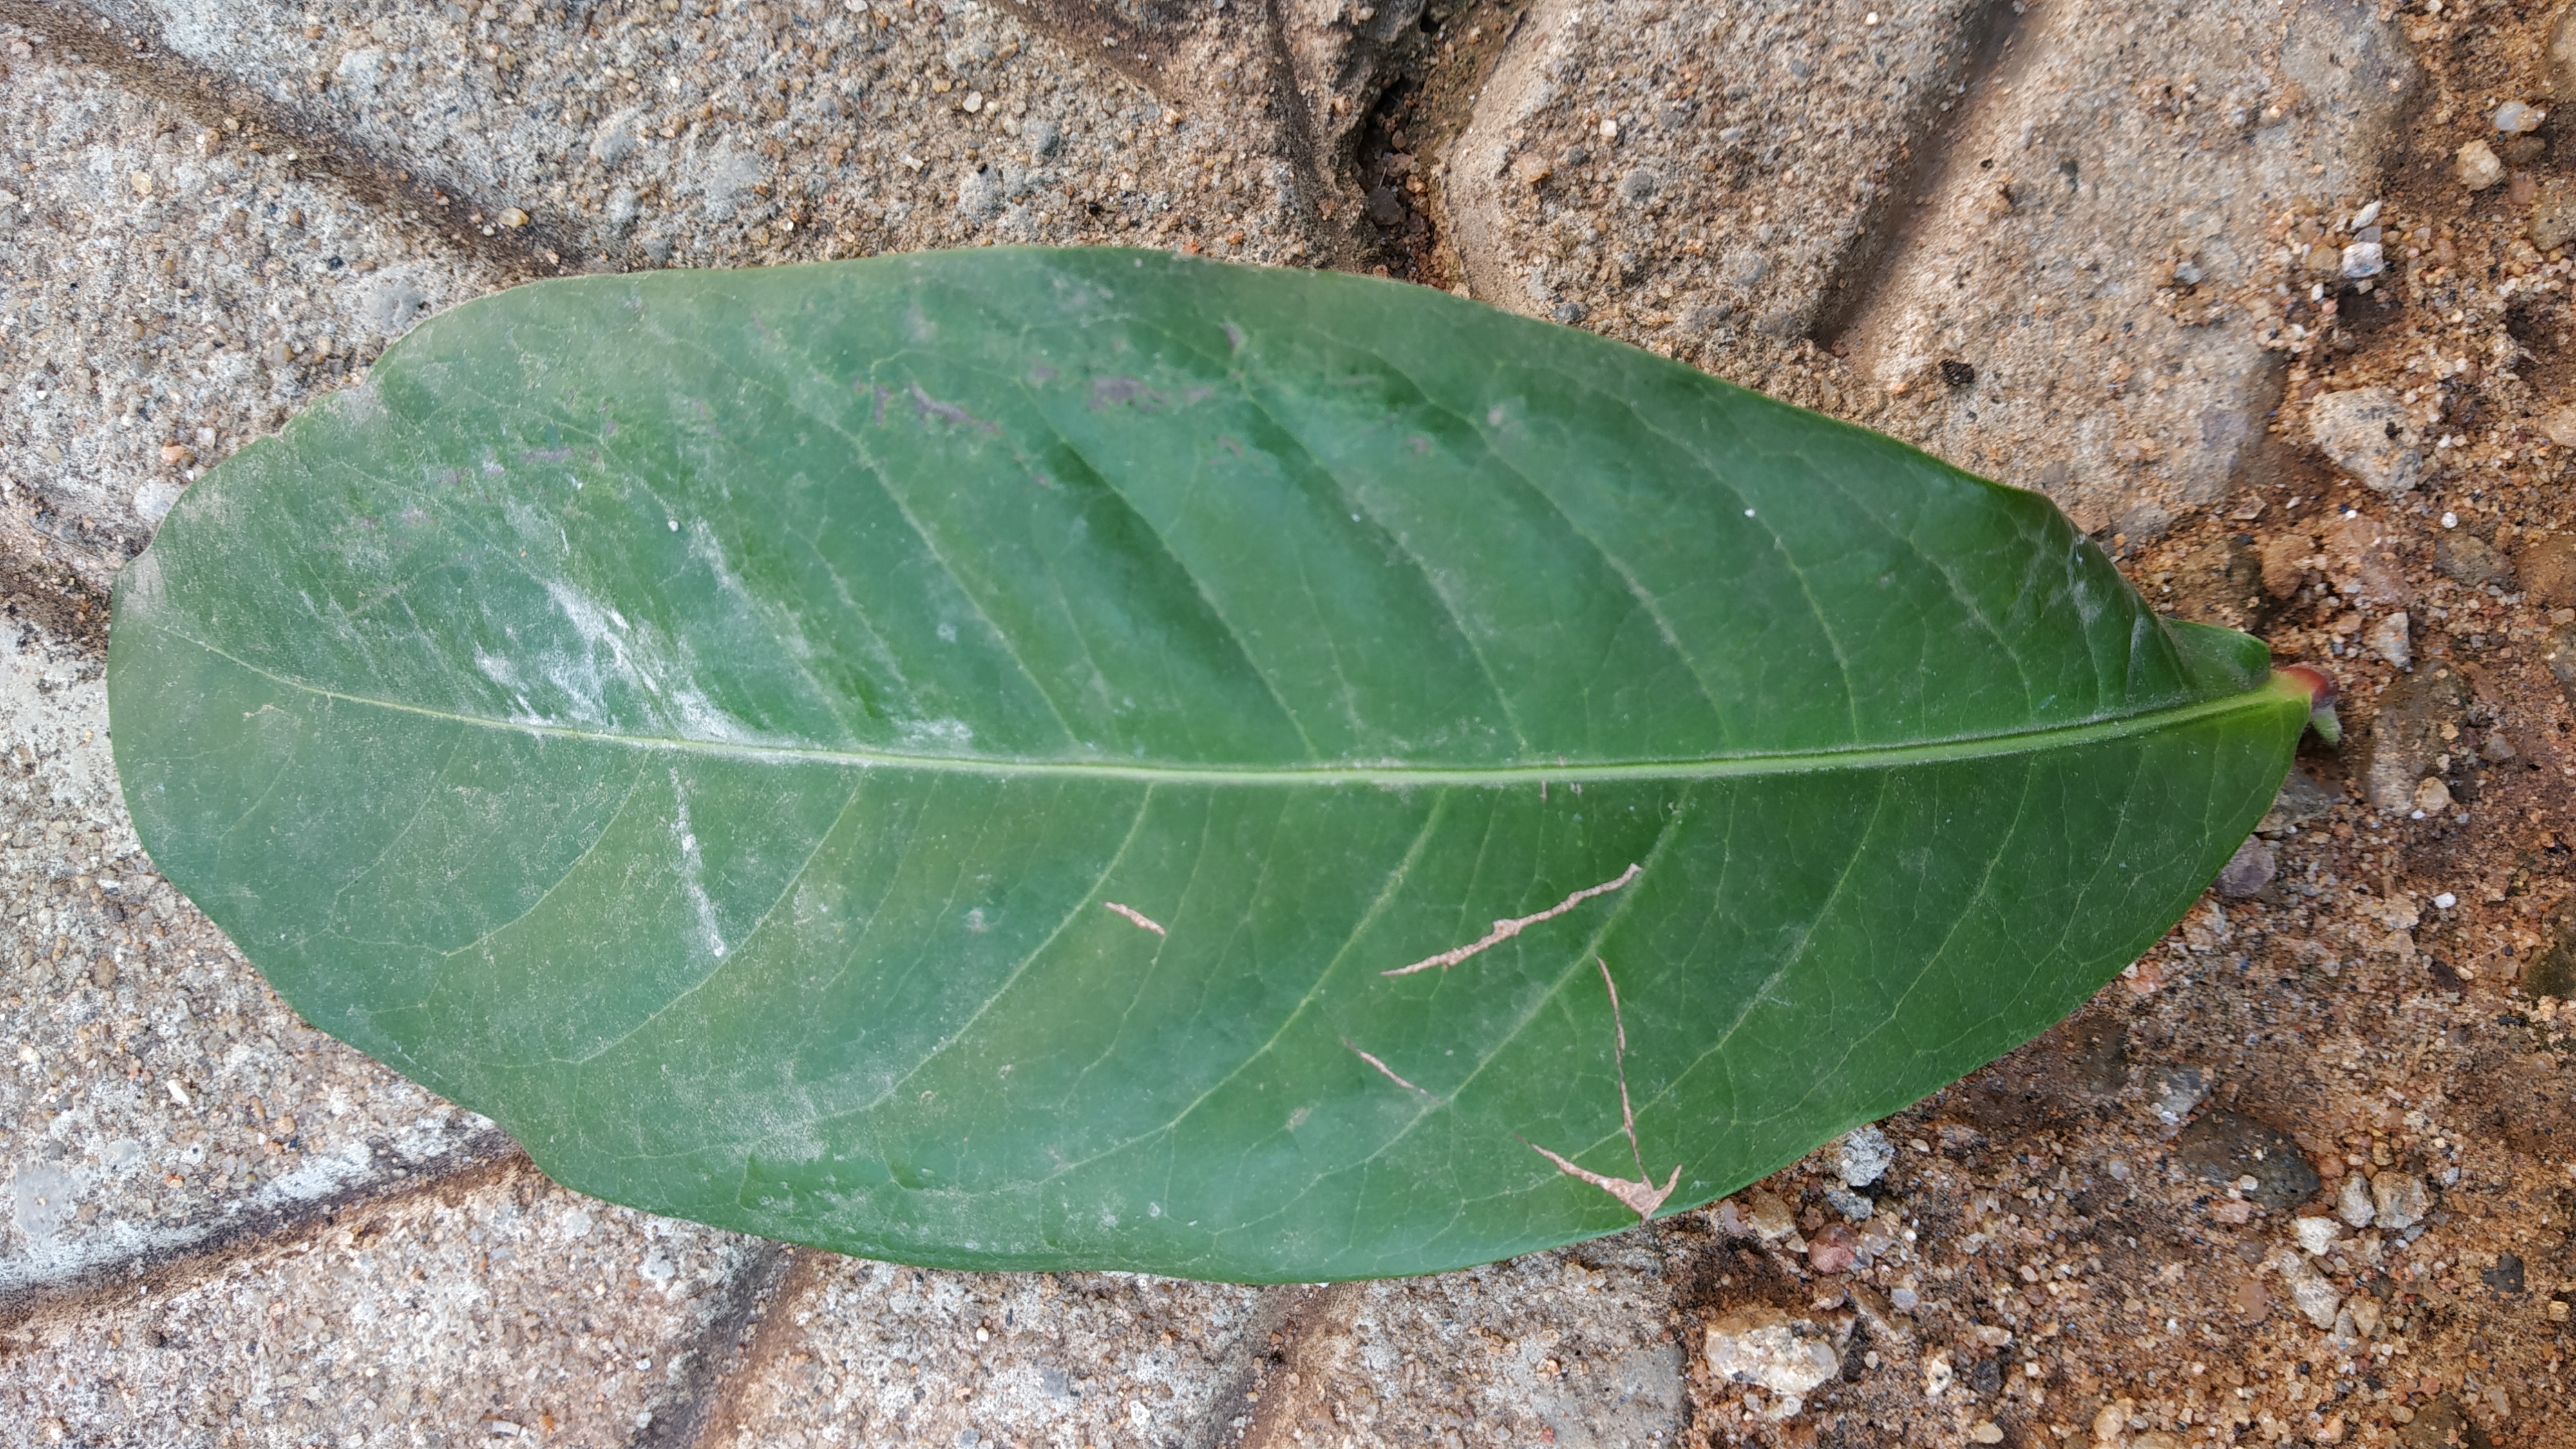
Plant: kepala